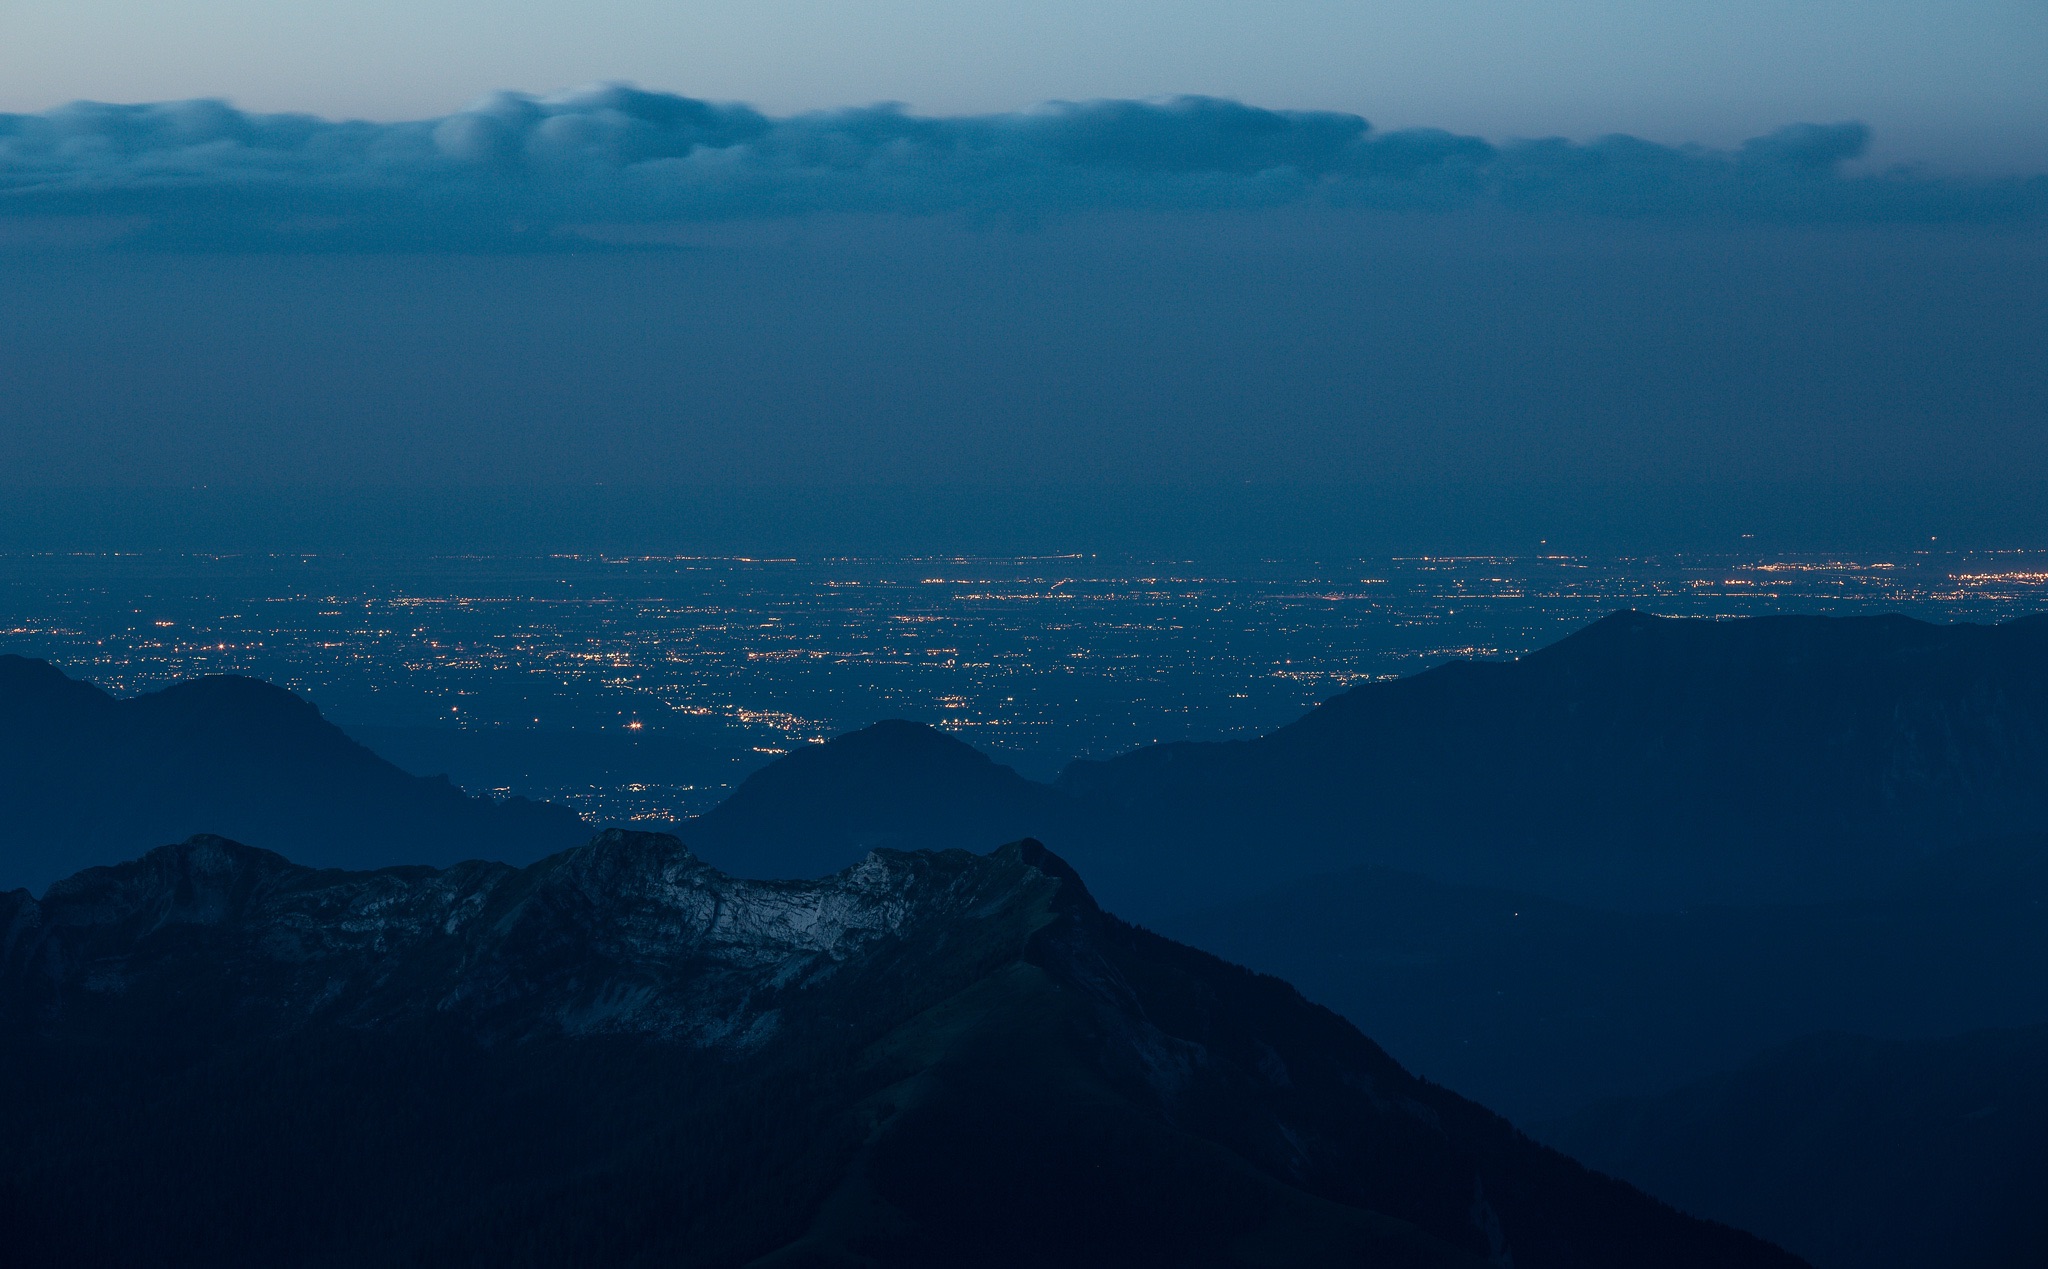
sea, coast, nature, horizon, mountain, cloud, sky, sunrise, mist, morning, hill, dawn, mountain range, dusk, evening, haze, ridge, summit, landform, aerial photography, geographical feature, atmospheric phenomenon, atmosphere of earth, mountainous landforms